Alfred Ollivant (bishop)

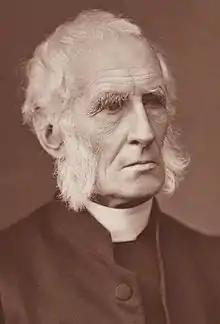
Alfred Ollivant

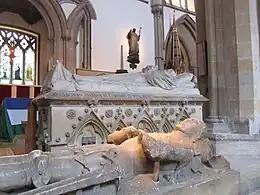
Alfred Ollivant monument in Llandaff Cathedral

Alfred Ollivant (1798 – 16 December 1882) was an academic who went on to become Bishop of Llandaff.